Identitäre Bewegung Österreich

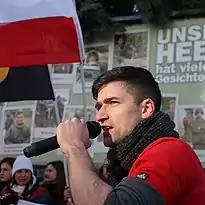
Austrian identitarian leader Martin Sellner at a protest in Graz

On 27 April 2018, several facilities of the Identitarian Movement were searched by the Austrian police, and investigations were started against its leader Martin Sellner on suspicion that a criminal organization was being formed. The newspaper "Österreich" reported that according to the Identitarians the homes of Sellner and co-leader Patrick Lenart were also raided, computers and documents impounded and the account of the Identitarians in Hungary was closed. On 4 July, ten members and seven sympathizers of the movement were accused of spreading "radical, xeno- and Islamophobic ideology" as well as selling propaganda material over the Internet, and tried in Graz on charges of criminal association, incitement, property damage, coercion, and personal injury.